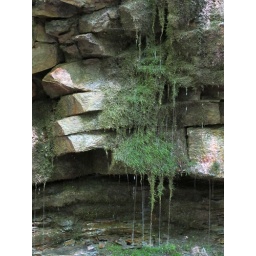
Water dripping down the face of moss covered rocks in a railroad cut.